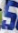
Number: 5